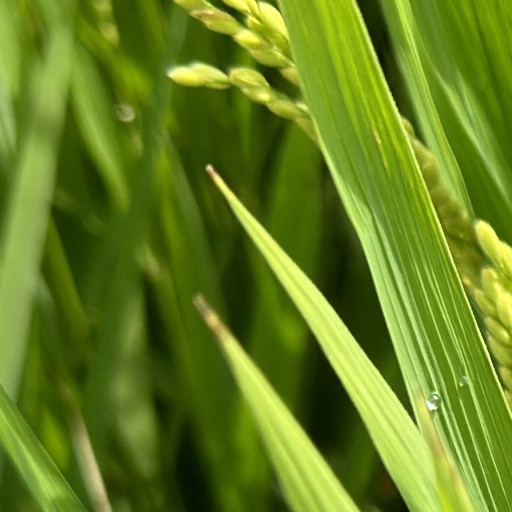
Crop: rice